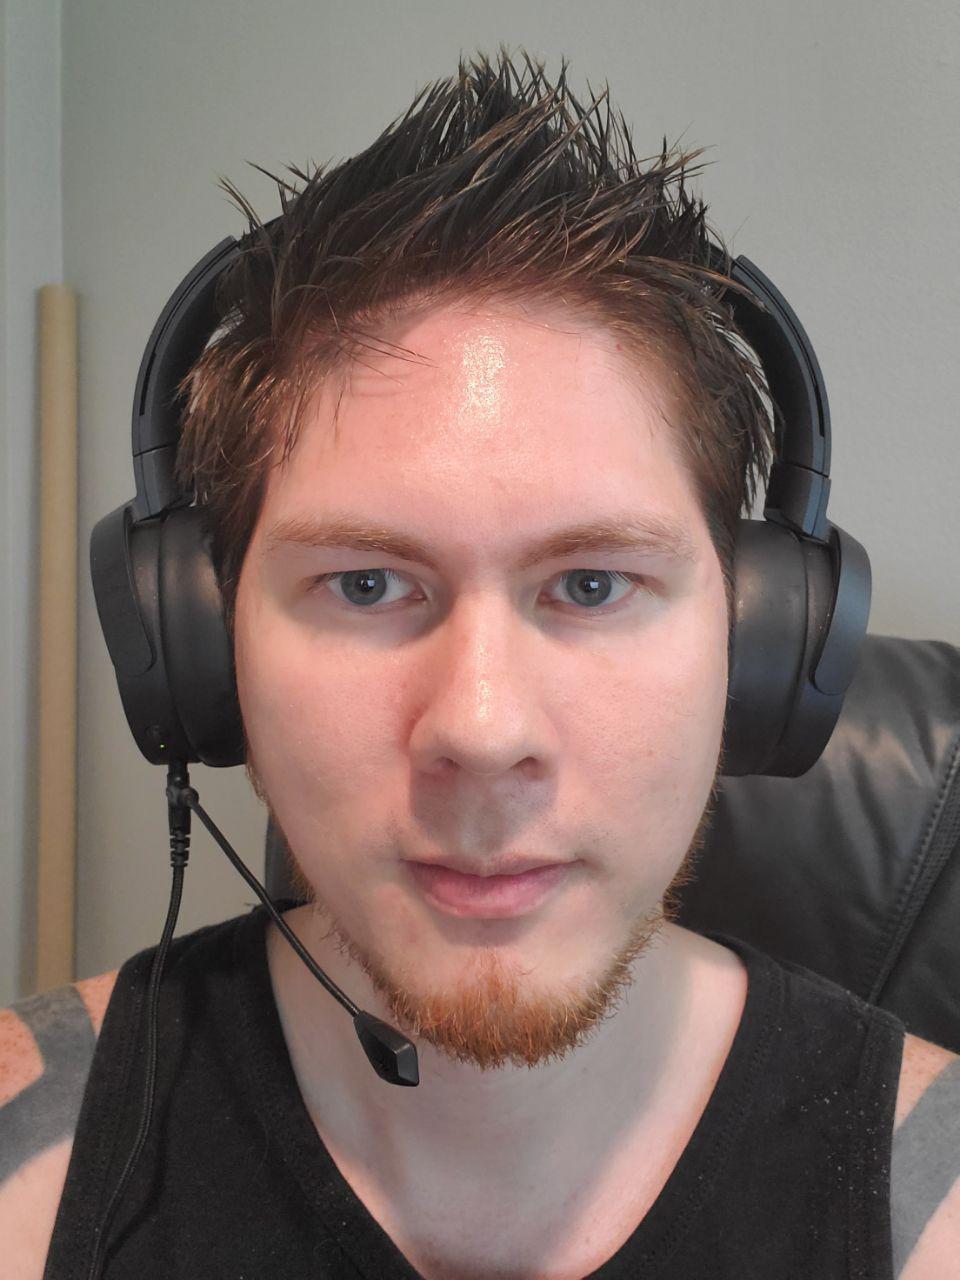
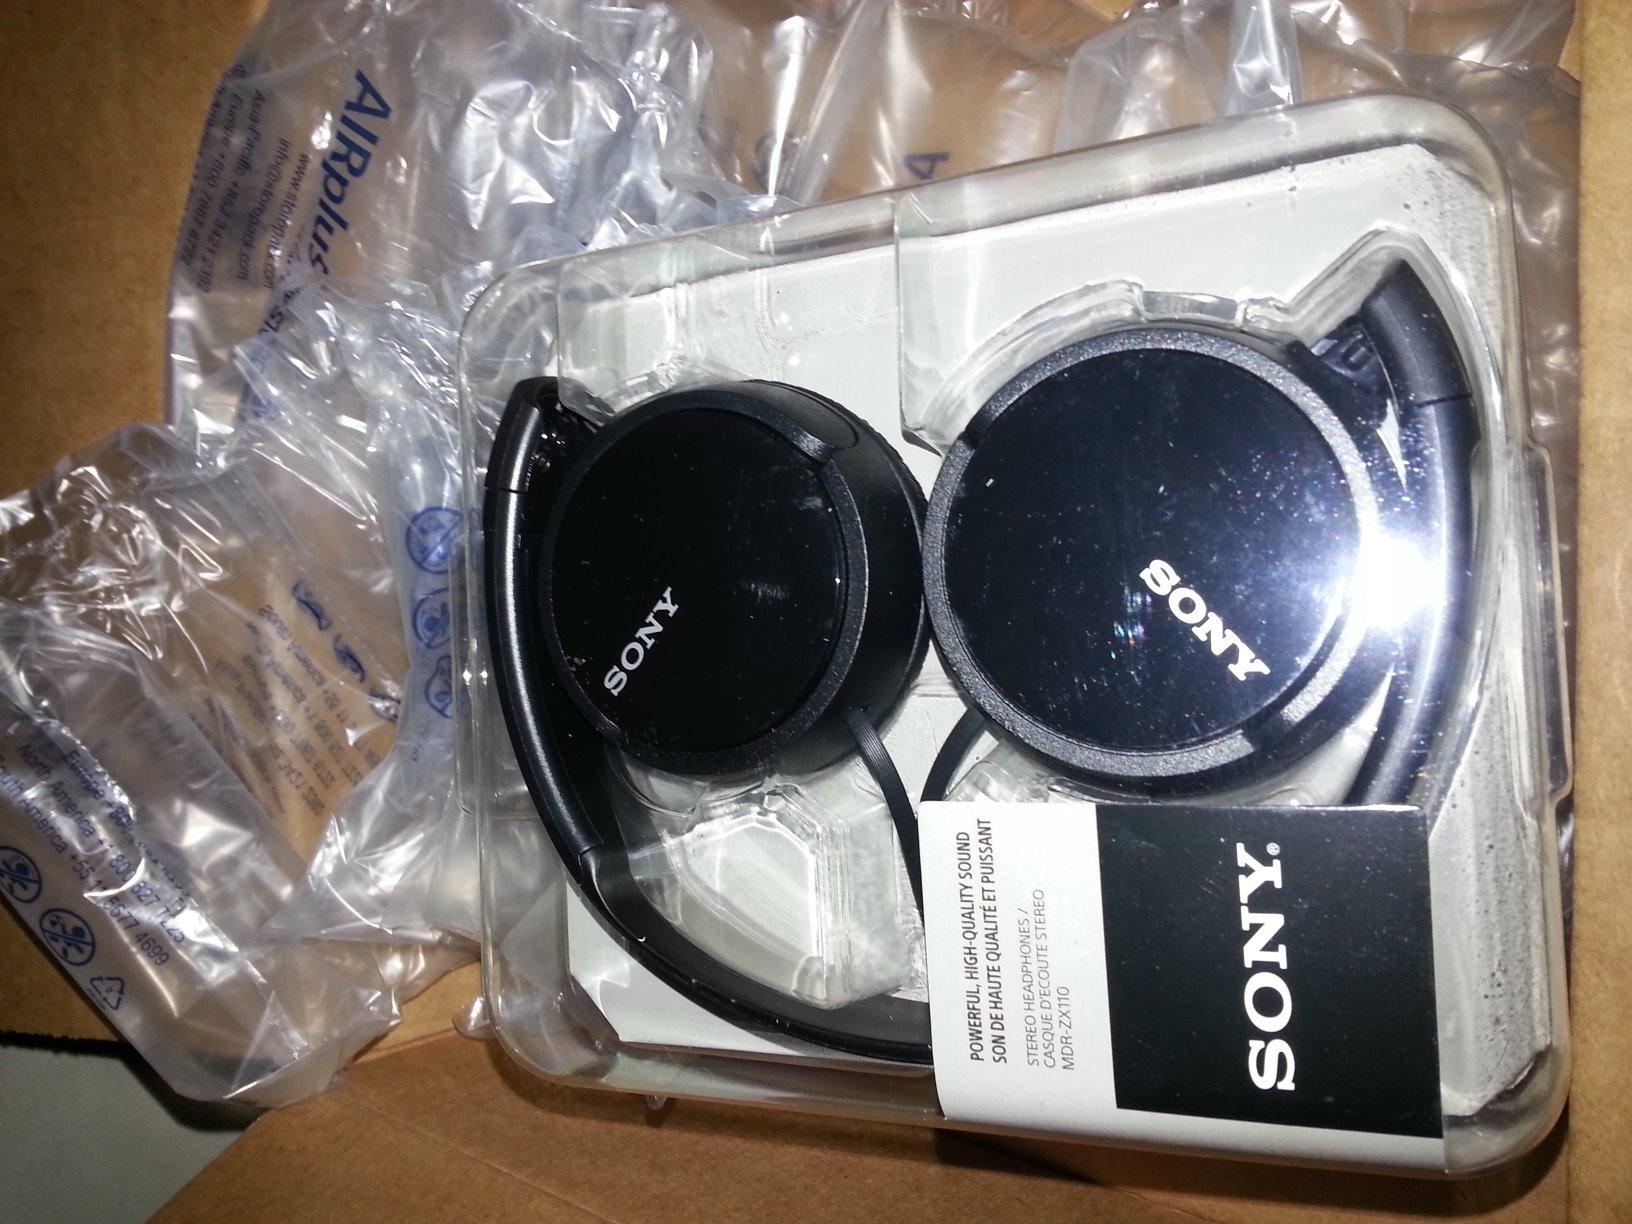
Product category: headphones
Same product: no